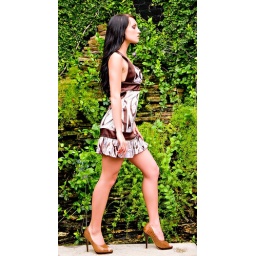
Lighting info:Natural softbox in the sky with clouds as a diffuser